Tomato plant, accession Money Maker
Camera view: horizontal (90 deg, fisheye); turntable rotation: 30 degrees
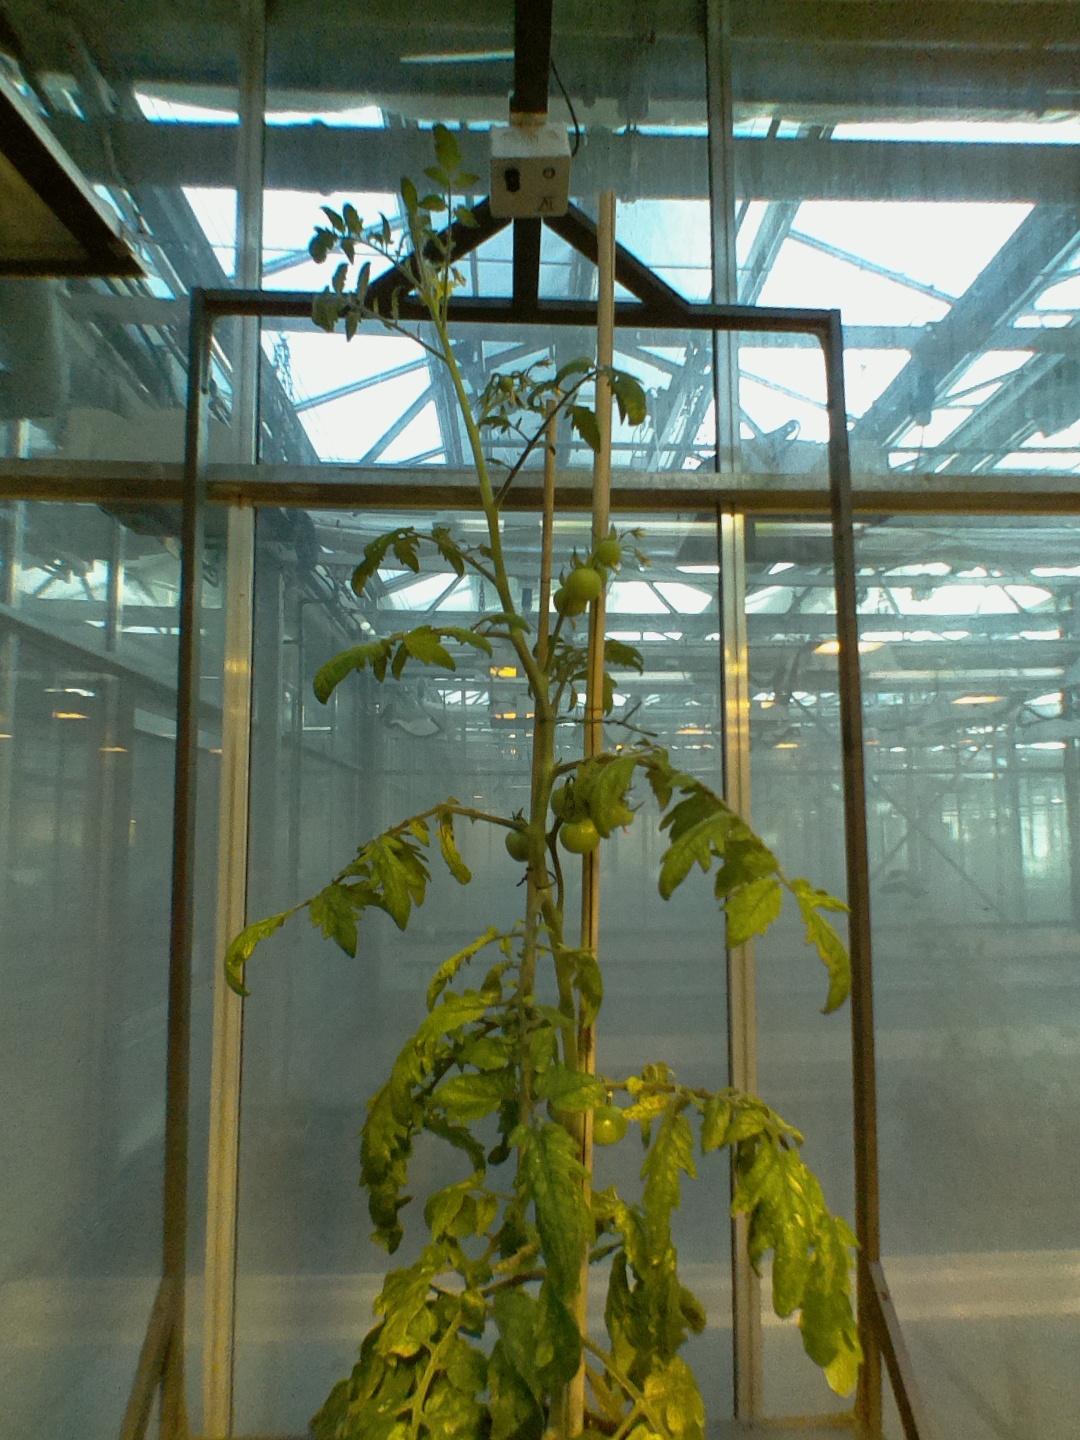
BBCH growth stage 75: 50%-60% of final fruit size